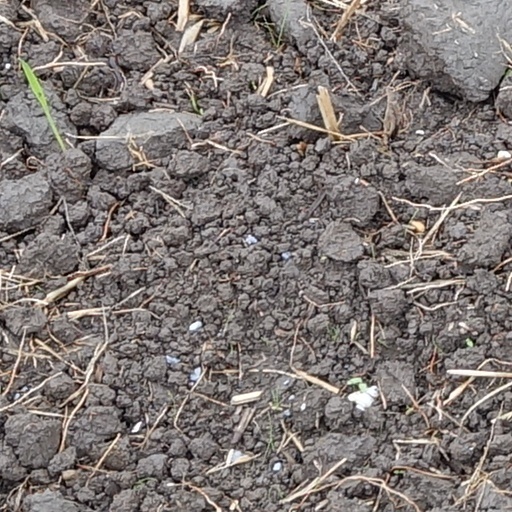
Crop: wheat